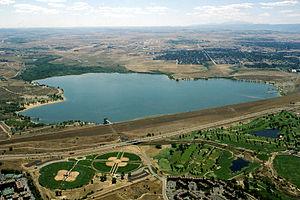
Le Cherry Creek est un affluent de la rivière South Platte. Il s'étend sur 103 km de long dans l'État du Colorado aux États-Unis.